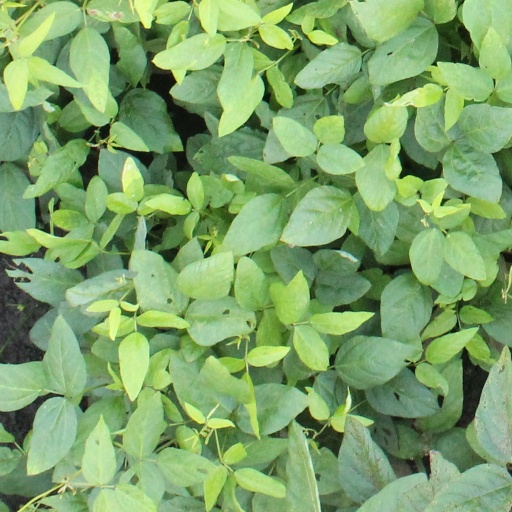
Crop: soybean